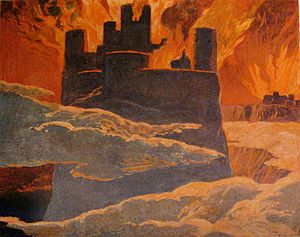
Ragnarok / Overlevering
Asgård brænder, illustration af Emil Doepler (ca. 1905)
Ragnarok er i germansk og nordisk religion betegnelsen for en række begivenheder, som fører til verdens undergang. Ordet betyder Gudernes skæbne og betyder, at de magtfulde guder vil dø under det sidste og afgørende slag med deres fjender. Ragnaroksmyten er beskrevet i det anonyme digt Völuspá og Snorre Sturlasons Edda, men der er mange andre referencer til eskatologi fra hele det germanske område.